Egyptian cuisine

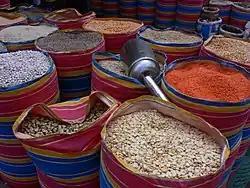
Legumes, widely used in Egyptian cuisine, on display in Alexandria

In 17th-century Egypt, food culture reflected the stark divide between urban elites and rural peasants. Peasants primarily relied on simple staples like keshk, fermented grain and dairy, mish, a fermented cheese, ful medames, stewed fava beans, molokheya, lentils, and barley bread, often garnished with onions.In contrast, urban cuisine, particularly among the Ottoman-influenced elites, featured refined versions of these dishes, incorporating butter, meats, and elaborate seasonings. Fish was common, particularly mullet and seabream, prepared in stews or with keshk, while fesikh, salt-cured fish, remained a delicacy. Poultry and meat were rare in peasant diets but abundant in city kitchens, where dishes included stuffed pigeons and rich stews. Despite this divide, many core ingredients, fava beans, molokheya, and preserved dairy, remained central to Egyptian cuisine.